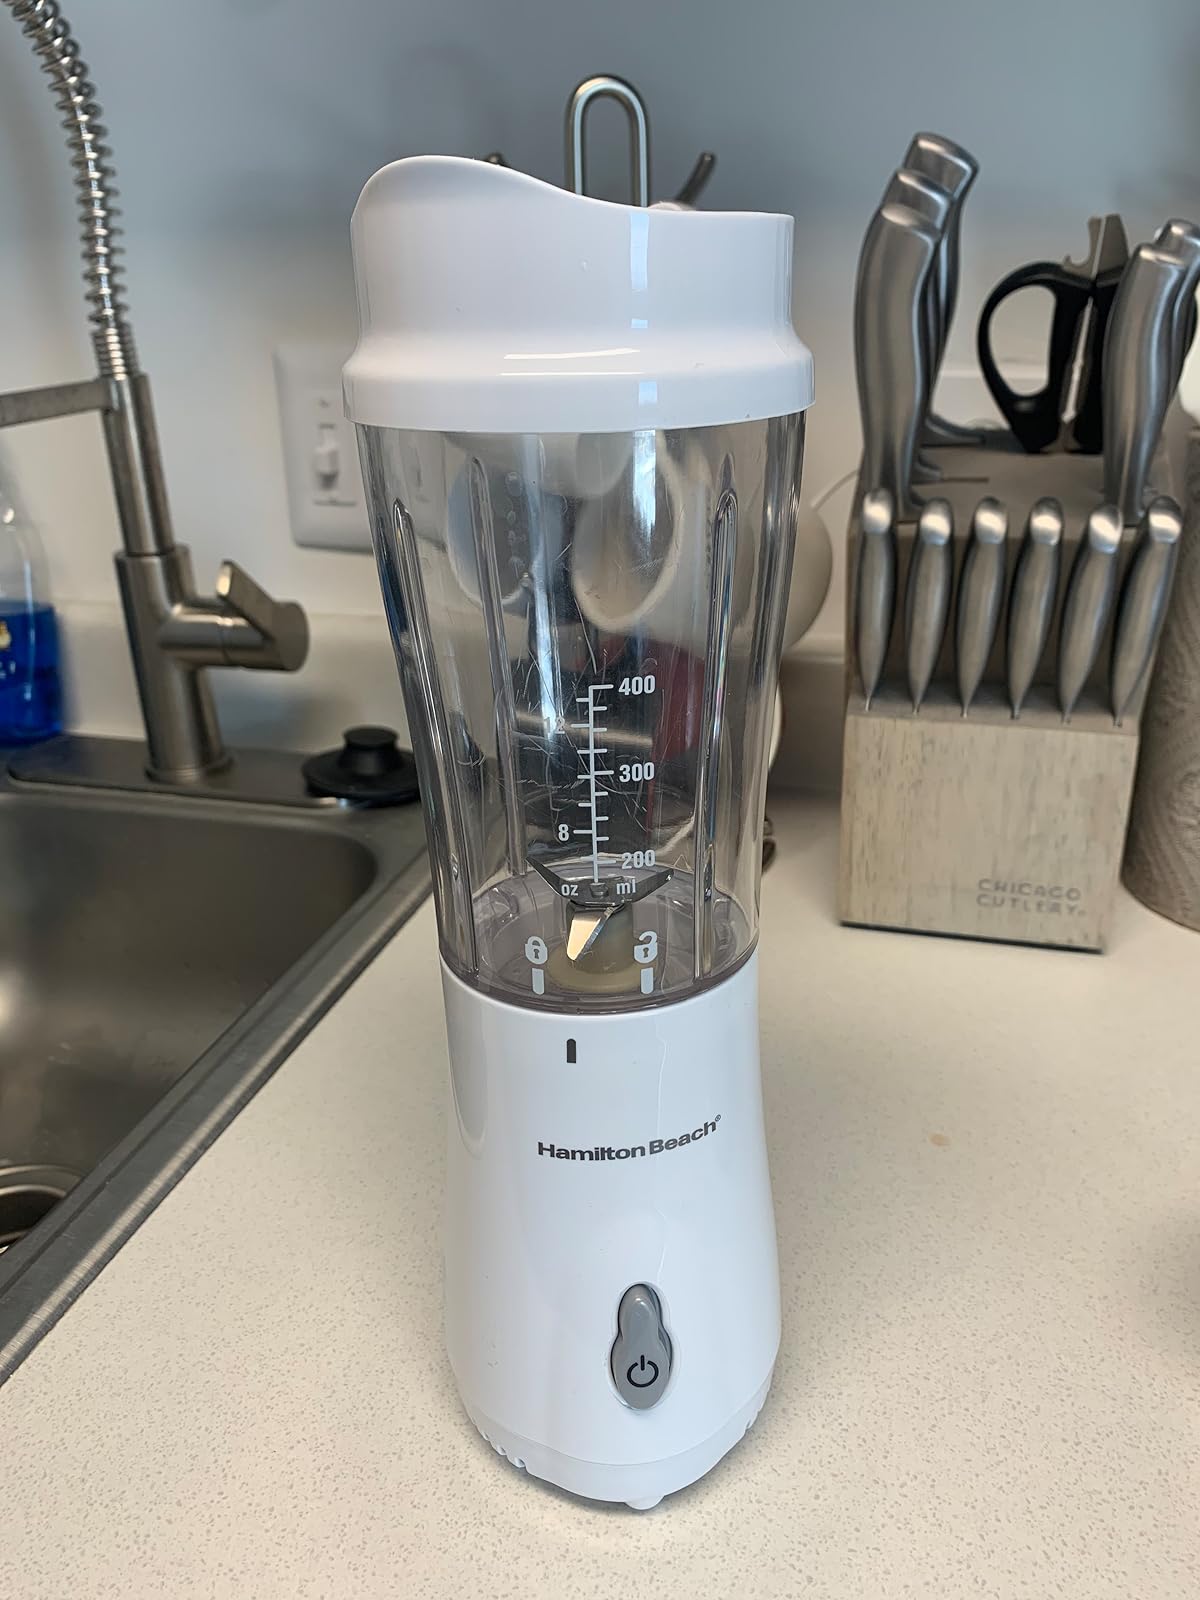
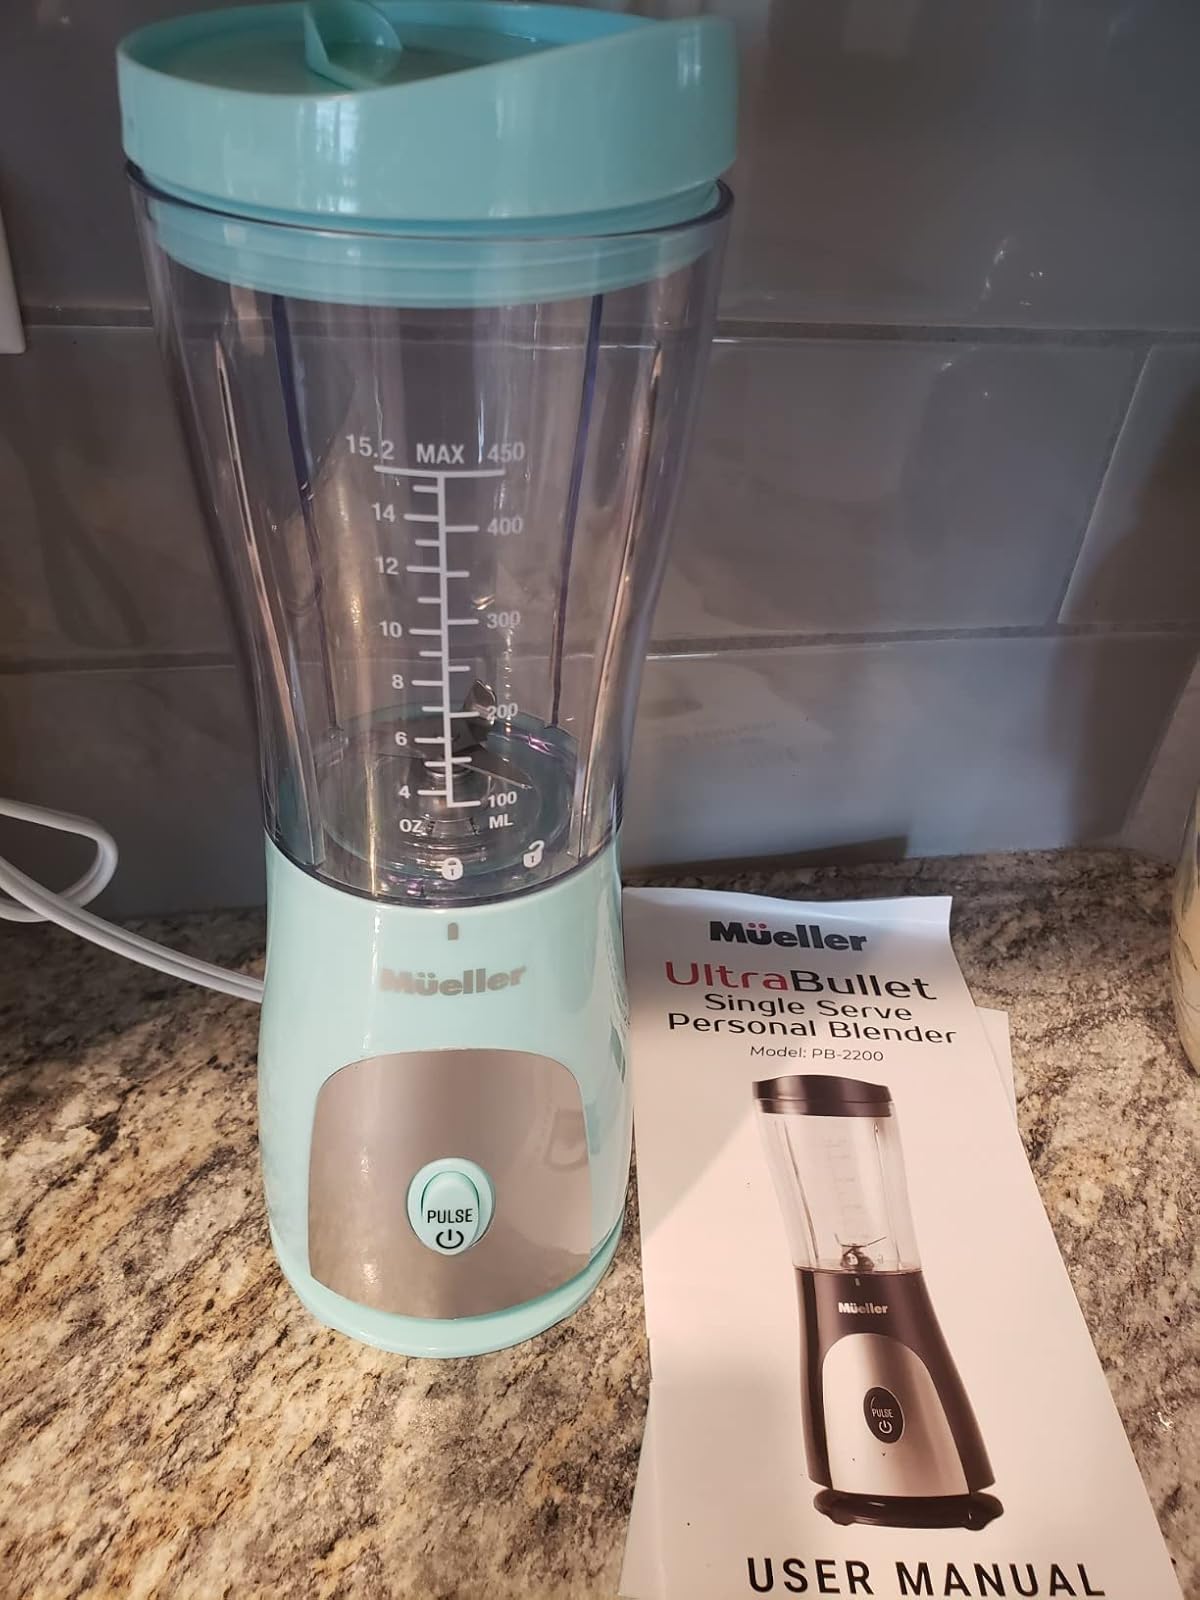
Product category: items_blender
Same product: no